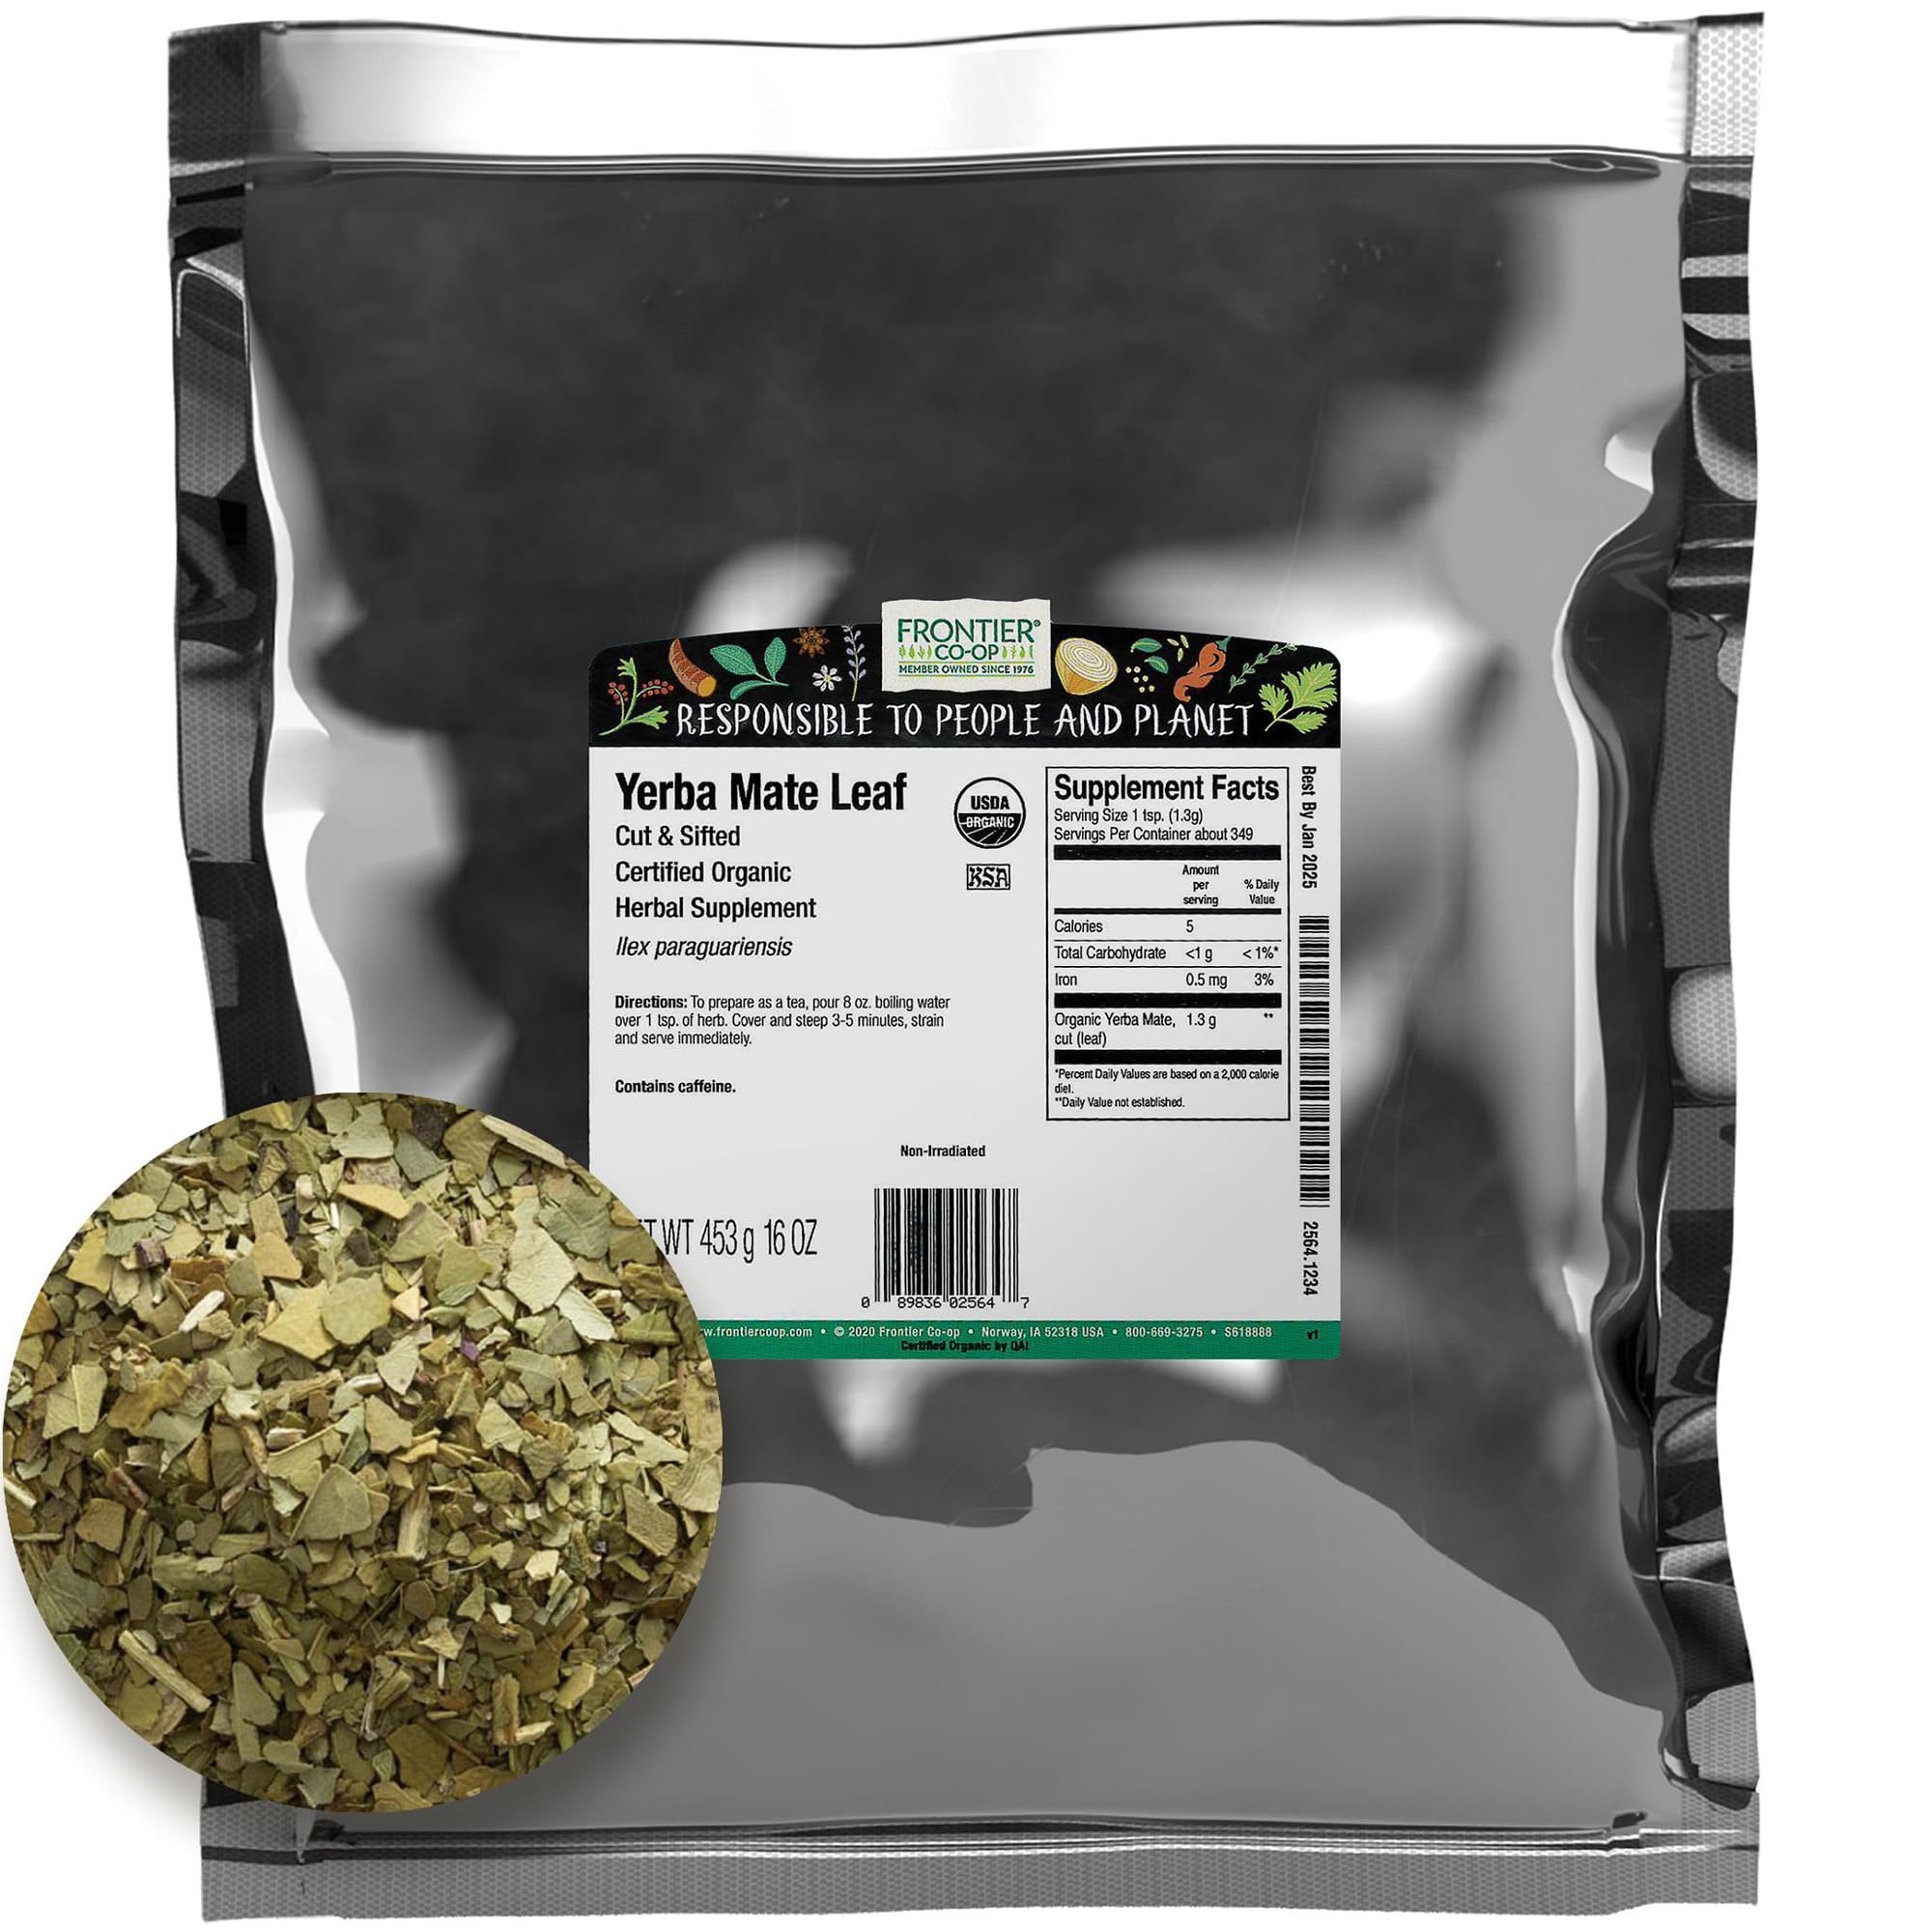
Item Name: Frontier Herb Bulk Yerba Mate Leaf Organic Cut and Sifted, 1 Pound
Bullet Point 1: Brought to you by Frontier
Bullet Point 2: High Quality
Bullet Point 3: Tasty and Flavorful
Value: 1.0
Unit: pound

Price: 19.26